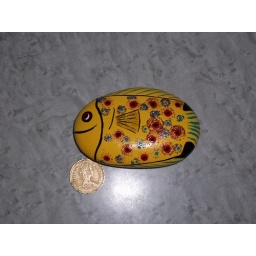
Hand painted beach stone of a yellow fish. Loonie near fish for size comparison.